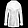
Label: Coat